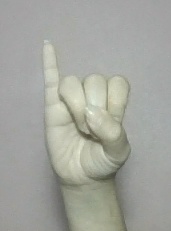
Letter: meem